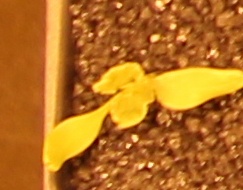
Label: Sugar beet